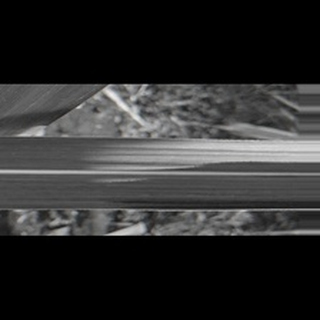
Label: healthy_sugarcane